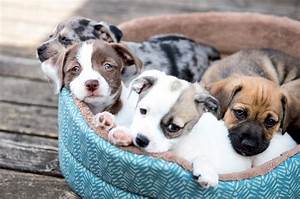
Label: dog